Brindabella Airlines

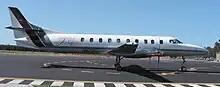
Fairchild SA227-AC Metro III at Port Macquarie Airport

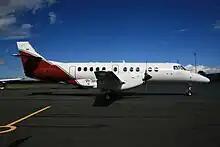
Brindabella Airlines British Aerospace Jetstream 41

Brindabella Airlines operated services to Brisbane, Canberra, Cobar, Coffs Harbour, Cooma, Moree, Mudgee, Narrabri, Newcastle, Orange, Sydney and Tamworth